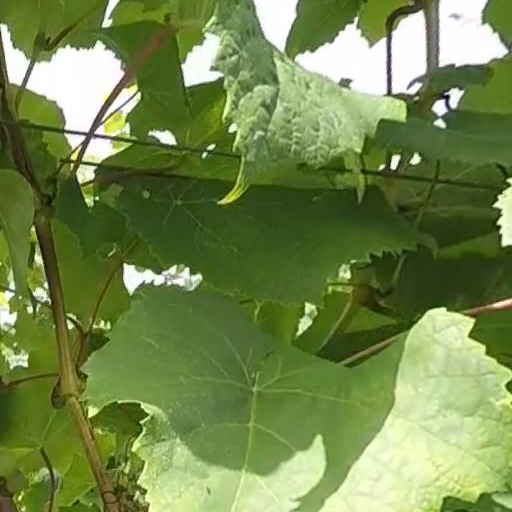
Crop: grape